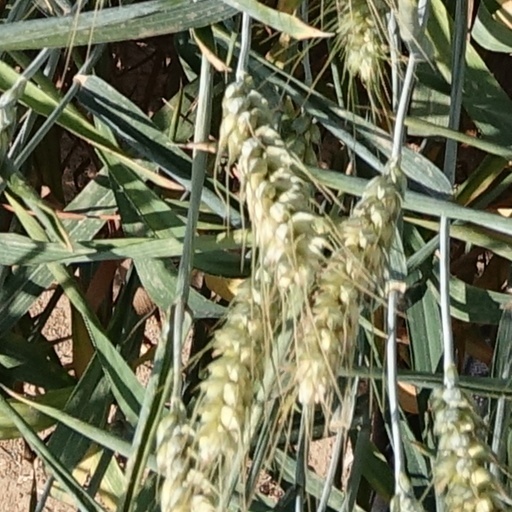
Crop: wheat